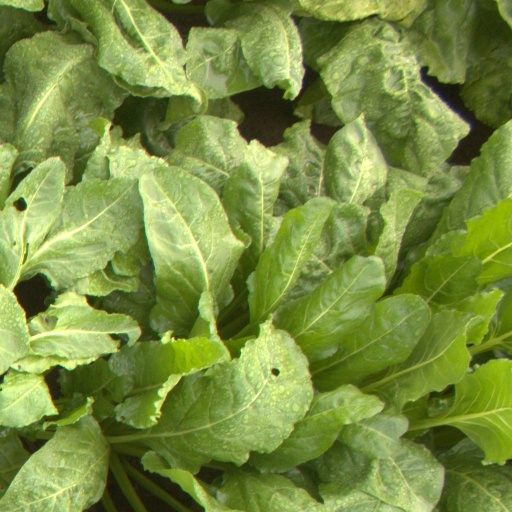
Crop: sugar beet